Hungarian War of Independence of 1848–1849

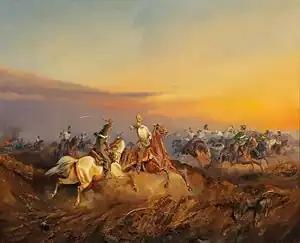
Scene from the Battle of Mór (Alexander von Bensa)

Developing reliable, professionally competent top-level leadership was one of the most difficult problems in organizing the army. After the split with the Viennese royal court, most of the general staff either left the country, defected to the enemy, or refused to serve. A similar situation occurred with the higher ranks and the officer corps. Thus, the OHB had no choice but to rapidly promote capable active and retired K.u.K. officers who were willing to serve and fill the senior ranks. By November, 3,000 "veteran" officers remained, but their numbers were constantly dwindling. They were joined by suitable individuals from civilian life, usually clerks, minor nobles, and intellectuals, who were expected to quickly learn the necessary skills and knowledge to fill commanding posts.